Doug Lamborn

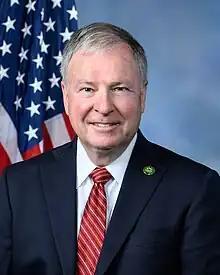
Official portrait, 2023

Douglas Lawrence Lamborn (born May 24, 1954) is an American attorney and politician who served as the U.S. representative for from 2007 to 2025. He is a member of the Republican Party. His district was based in Colorado Springs.